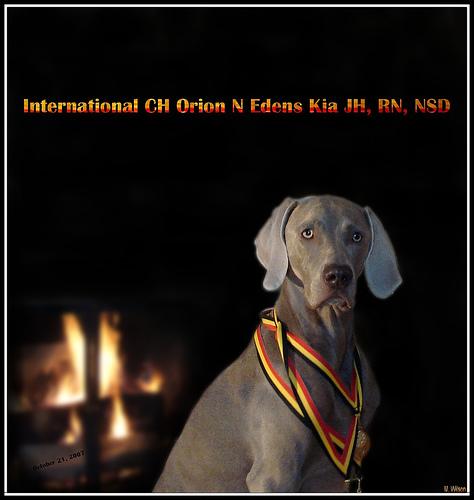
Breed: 235-n000096-Weimaraner